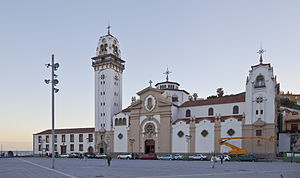
Basilikaen Vor Frue af Candelaria
Basilikaen Vor Frue af Candelaria
Basilikaen Vor Frue af Candelaria er en basilika beliggende i byen Candelaria i Tenerife. Den er den vigtigste helligdom viet til Jomfru Maria på De Kanariske Øer, og er dedikeret til Jomfru af Candelaria, skytshelgen for De Kanariske Øer.